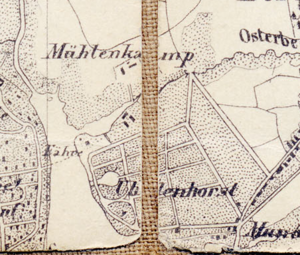
Hambourg (Winterhude), Allemagne: Extrait de la carte de 1867 de F.H. Kurze